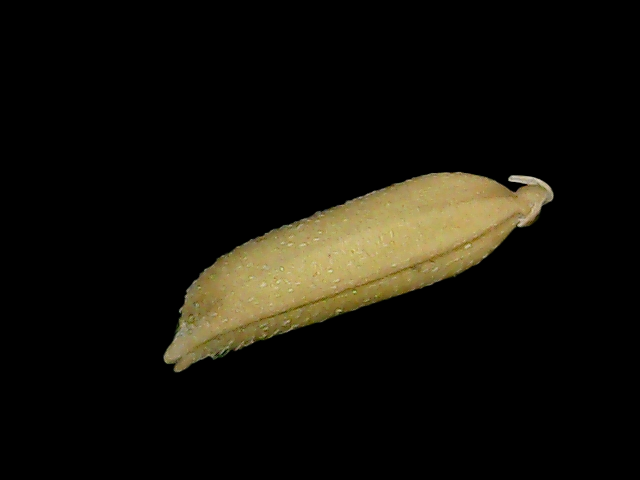
Rice variety: Bd85